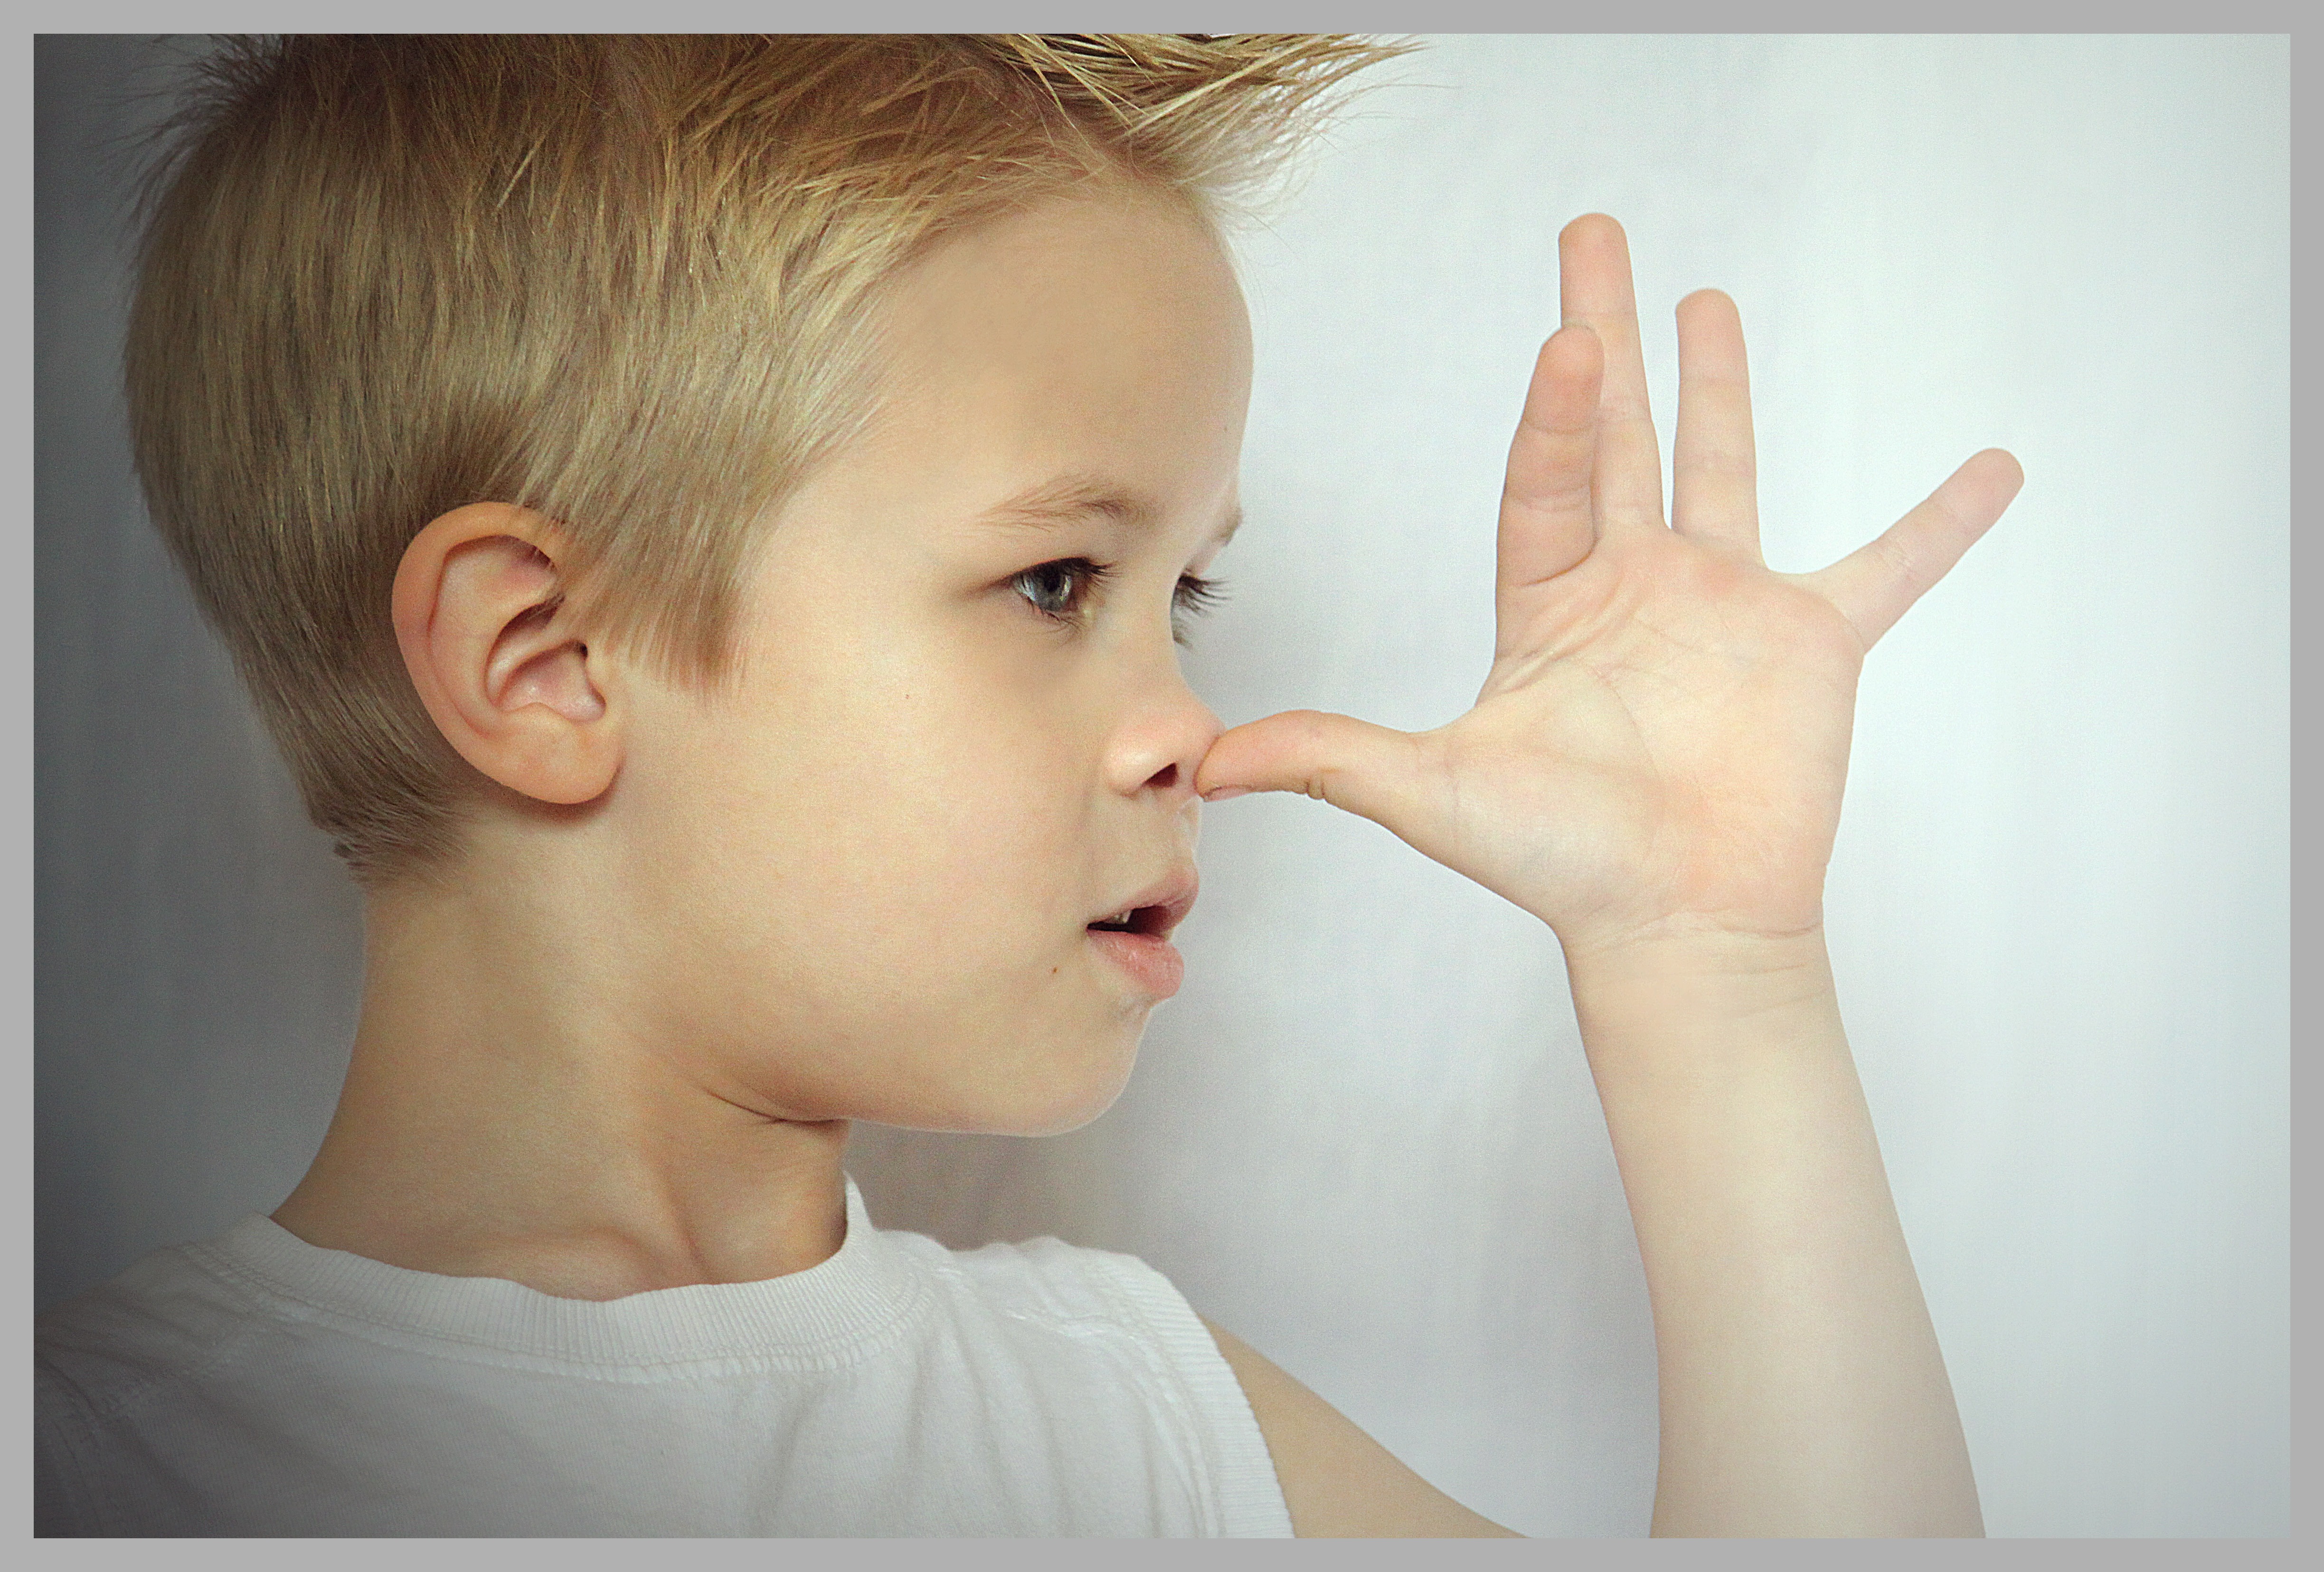
hand, person, photography, boy, portrait, finger, child, human, ear, arm, facial expression, hairstyle, human body, face, nose, cheek, neck, infant, toddler, eye, boys, head, skin, cheeky, organ, guys, making a face, sense, portrait photography, bengel